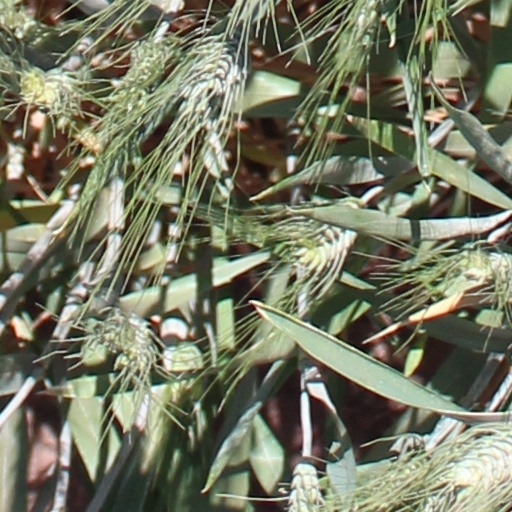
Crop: wheat